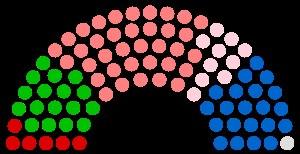
Les élections régionales en Languedoc-Roussillon-Midi-Pyrénées se déroulent les 6 et 13 décembre 2015.